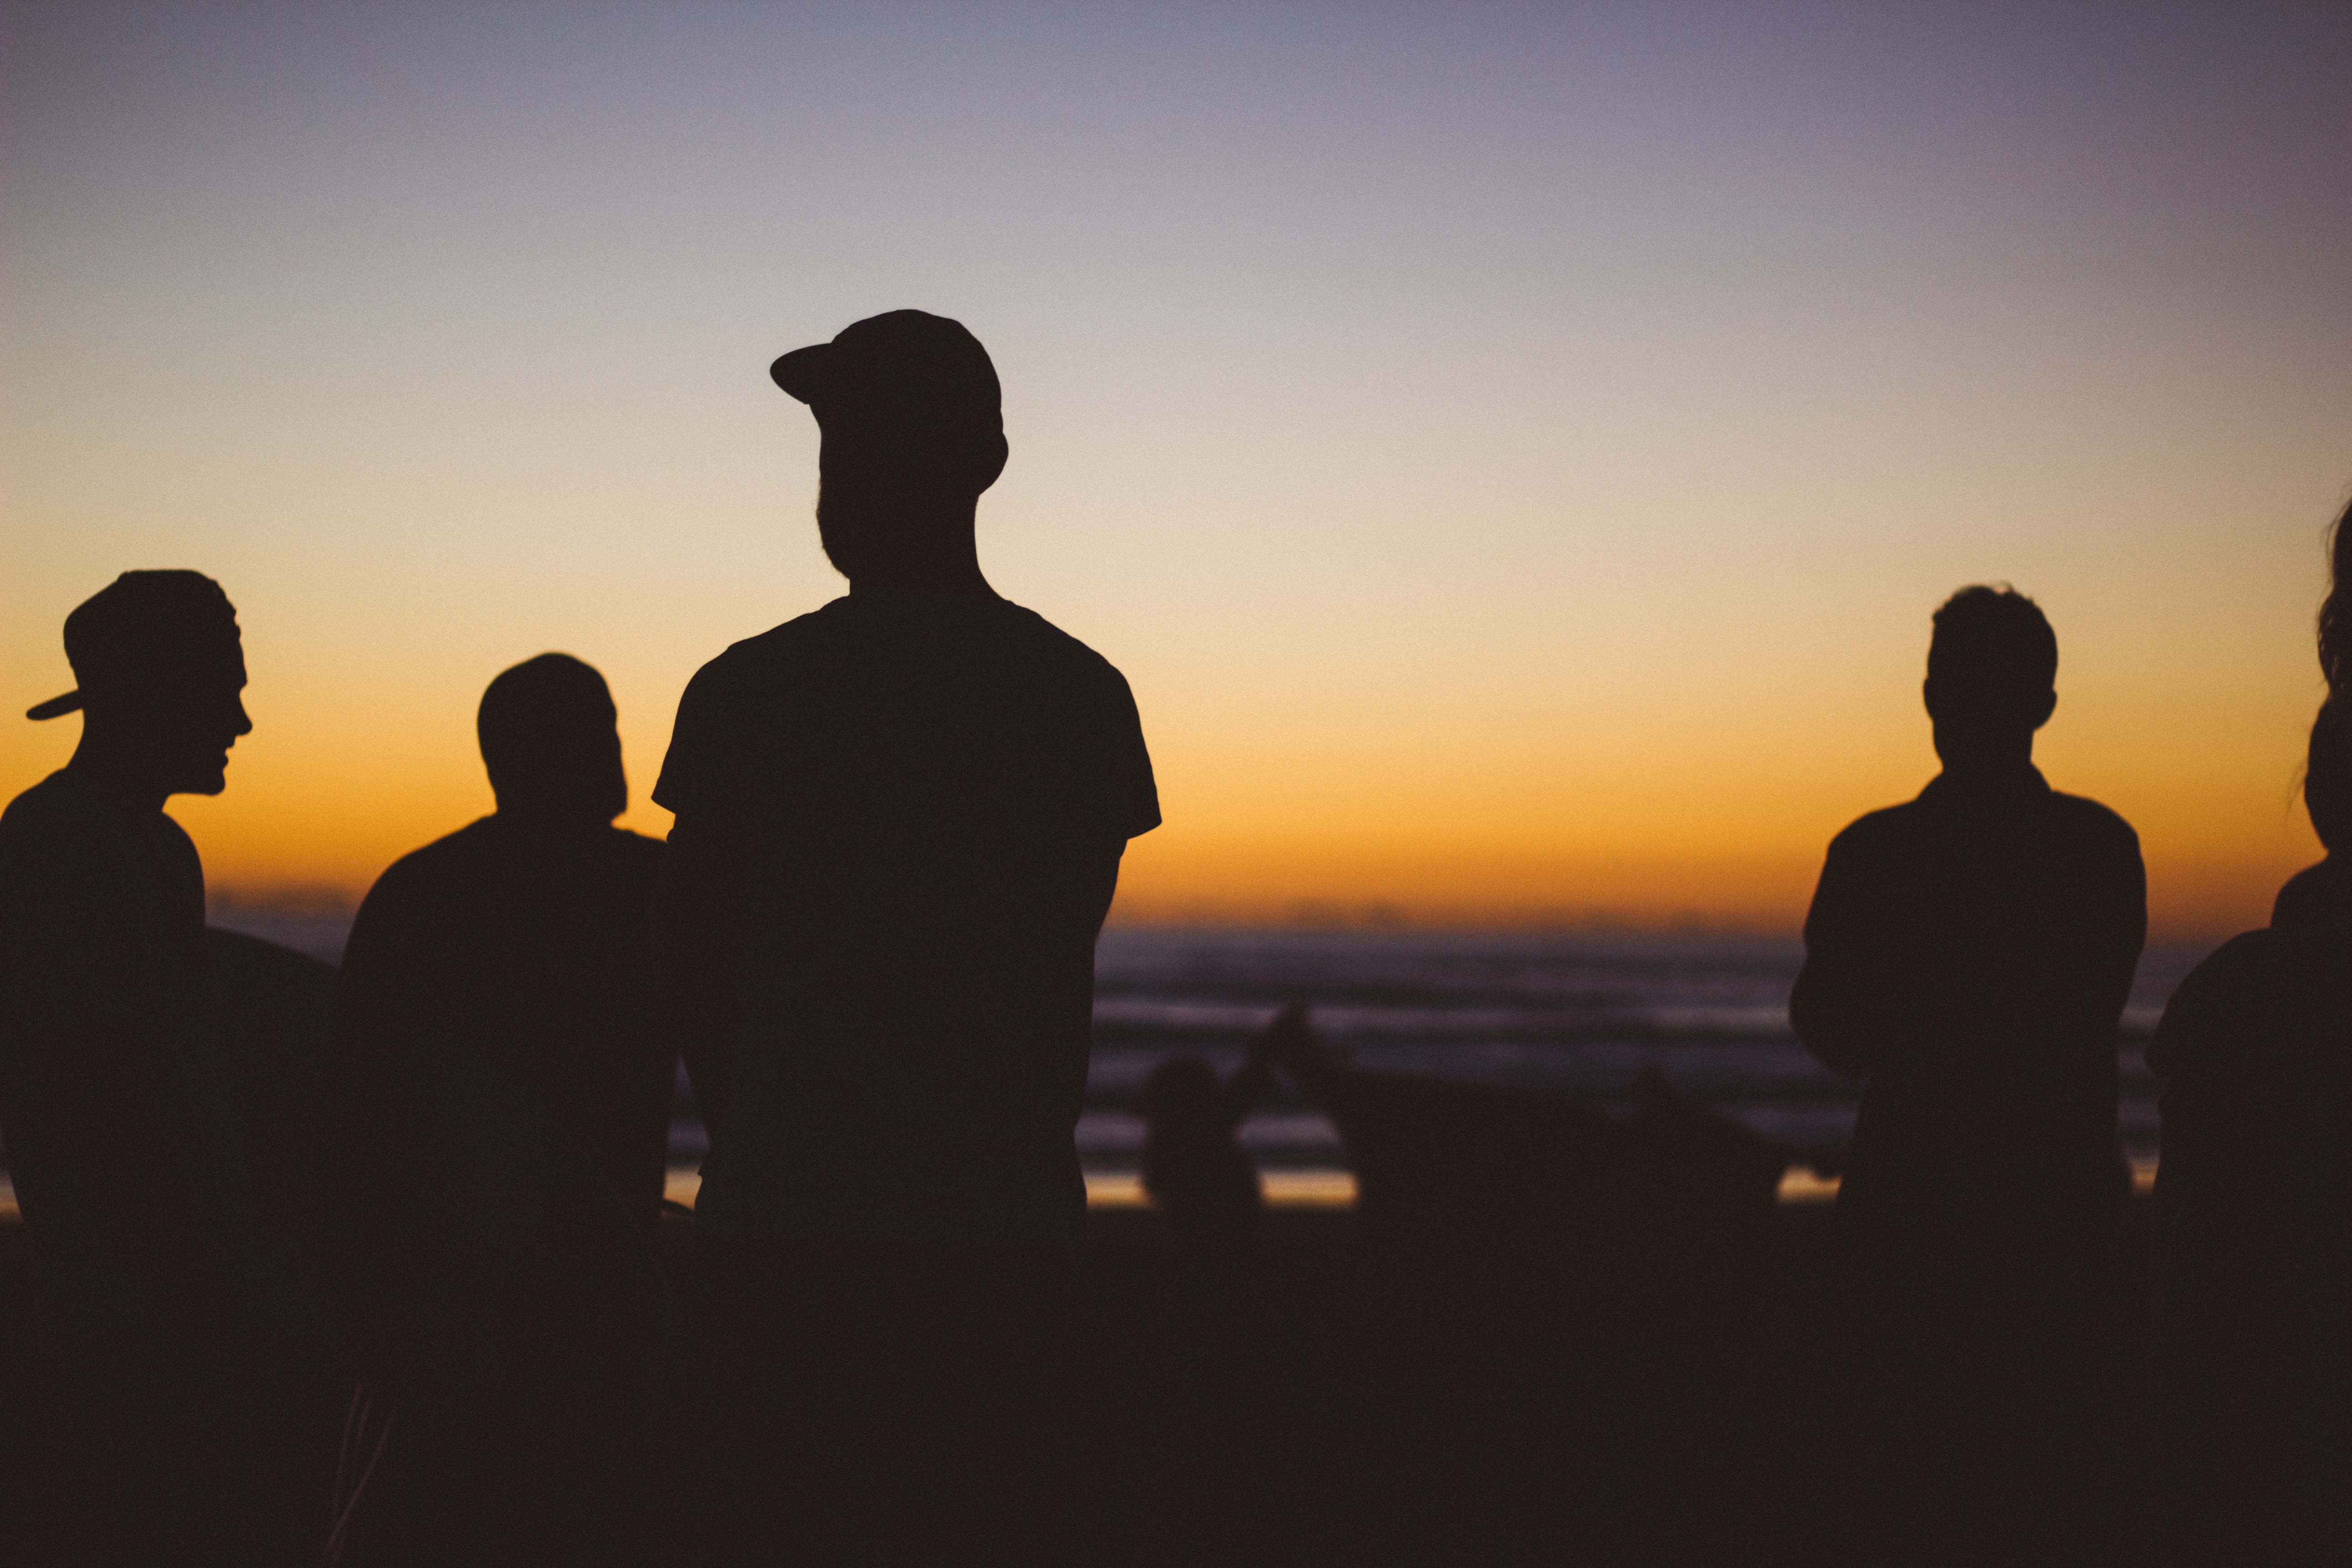
man, horizon, silhouette, sunrise, sunset, morning, dawn, male, dusk, evening, baseball cap, friends